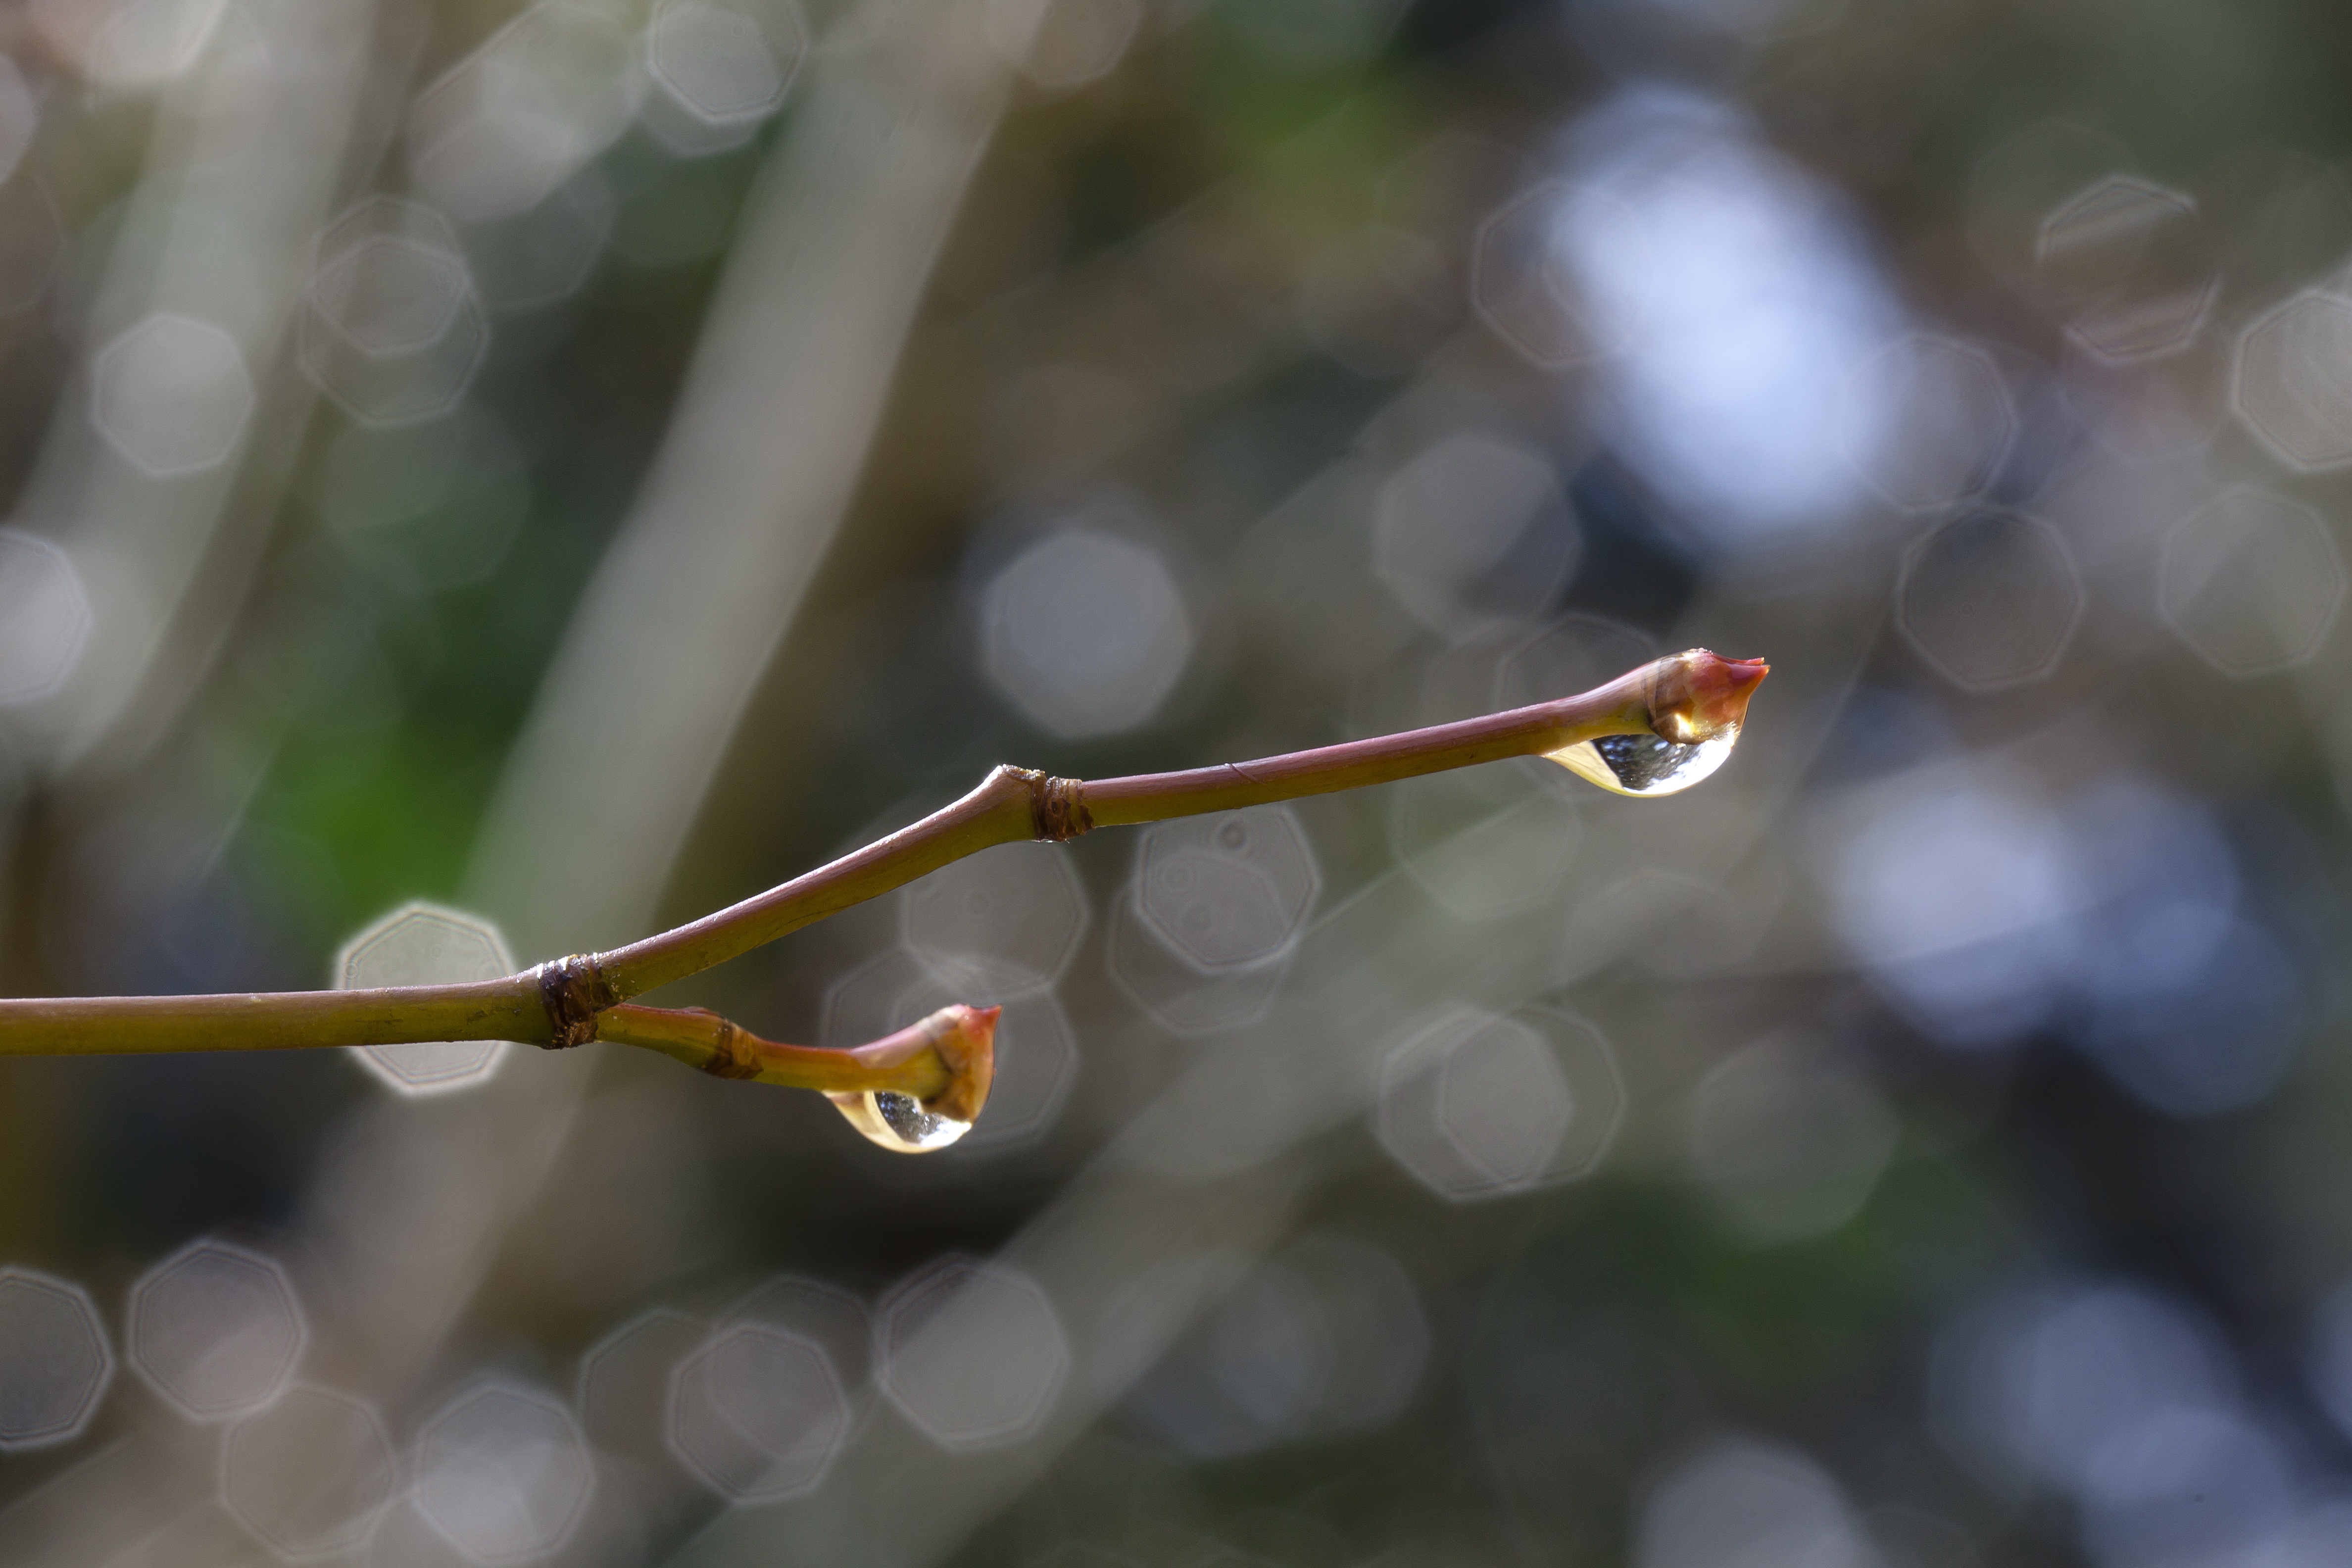
tree, branch, sharp, dew, bokeh, plant, leaf, flower, raindrop, spring, green, close, flora, drip, maple, twig, close up, japanese maple, bud, drop of water, moisture, macro photography, out of focus, lenz, plant stem